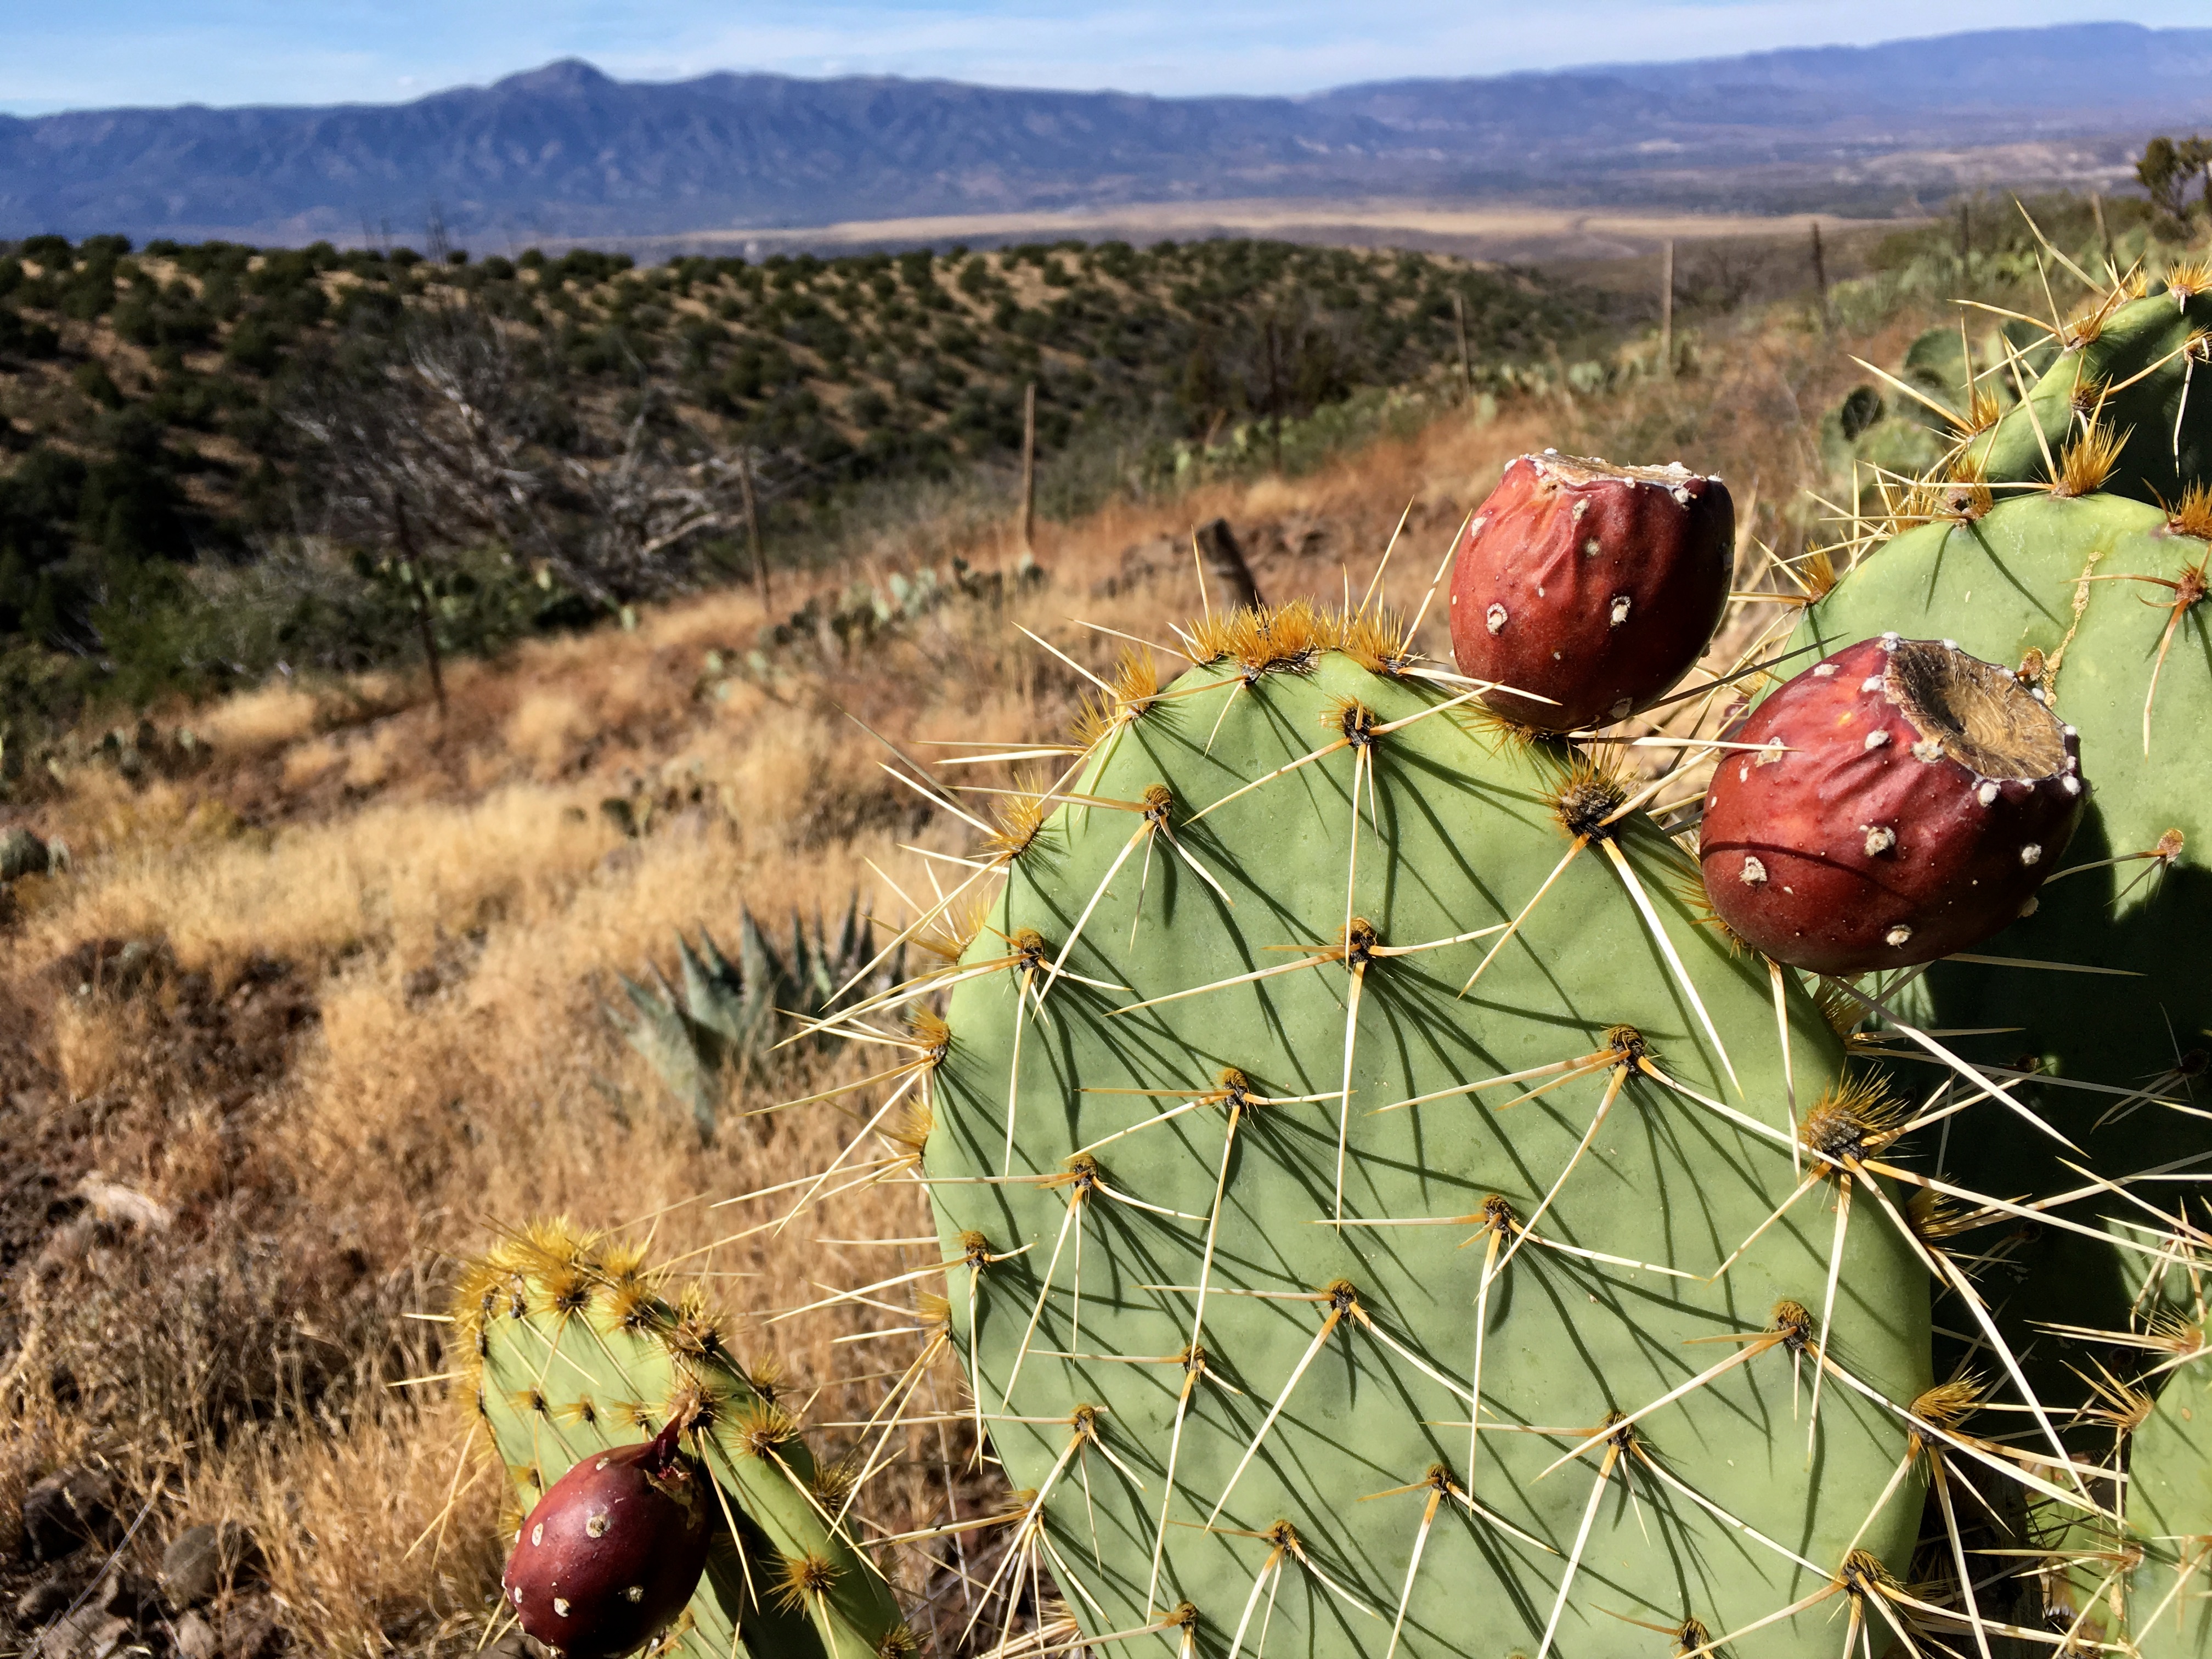
cactus, plant, field, flower, botany, flora, caryophyllales, flowering plant, prickly pear, land plant, thorns spines and prickles, hedgehog cactus, nopal, barbary fig